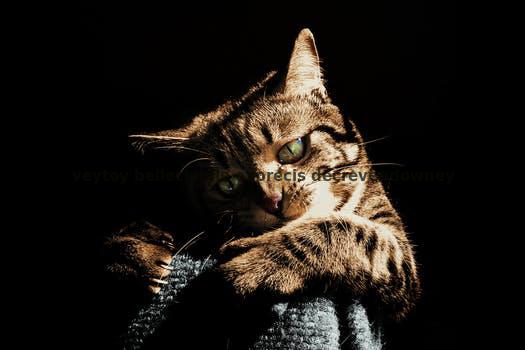
Label: Watermark